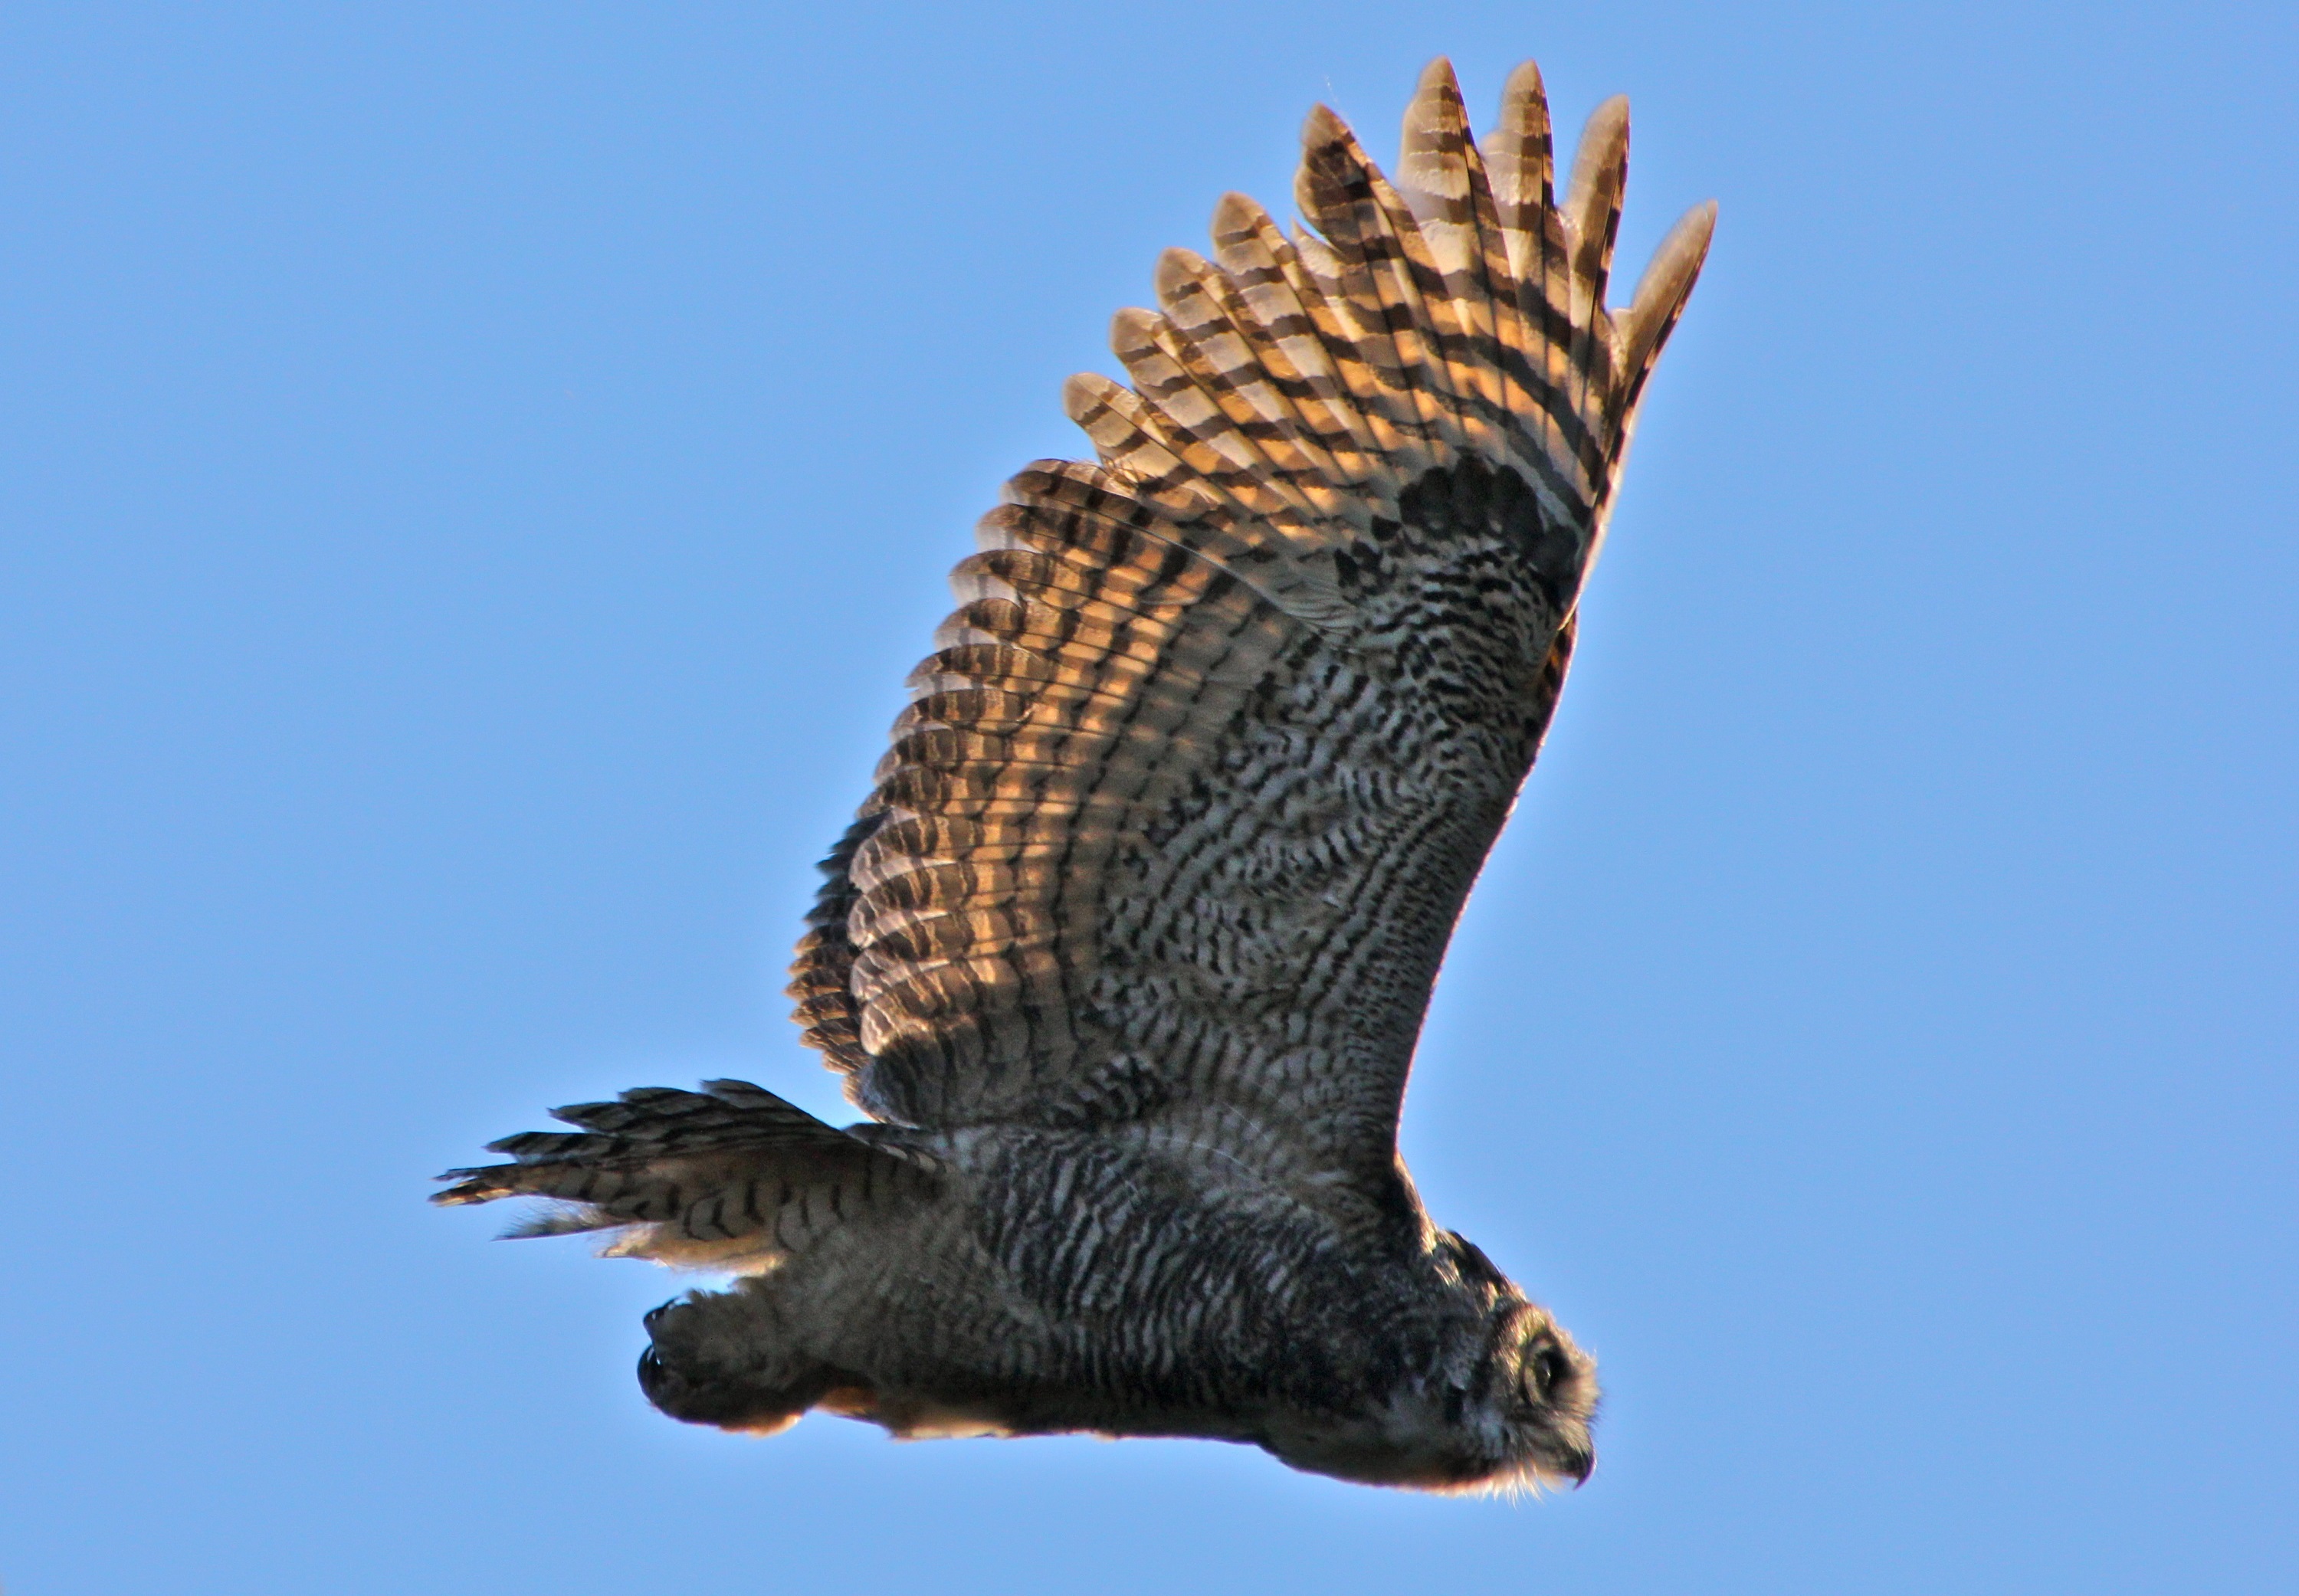
nature, bird, wing, sky, flying, wildlife, portrait, beak, eagle, hawk, fauna, raptor, plumage, bird of prey, bald eagle, eyes, wings, vertebrate, hunter, falcon, great horned owl, buzzard, stealth, accipitriformes